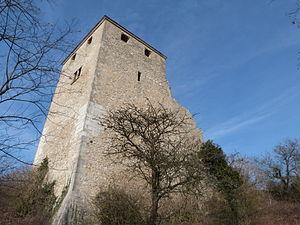
Château de Saint-Denis-en-Bugey1
Saint-Denis-en-Bugey est une commune française, située dans le département de l'Ain en région Auvergne-Rhône-Alpes.
Cet article recense les monuments historiques de l'Ain, en France.
L'histoire du Bugey retrace le passé du territoire du Bugey dont les contours représentent une des divisions administratives du département de l'Ain.